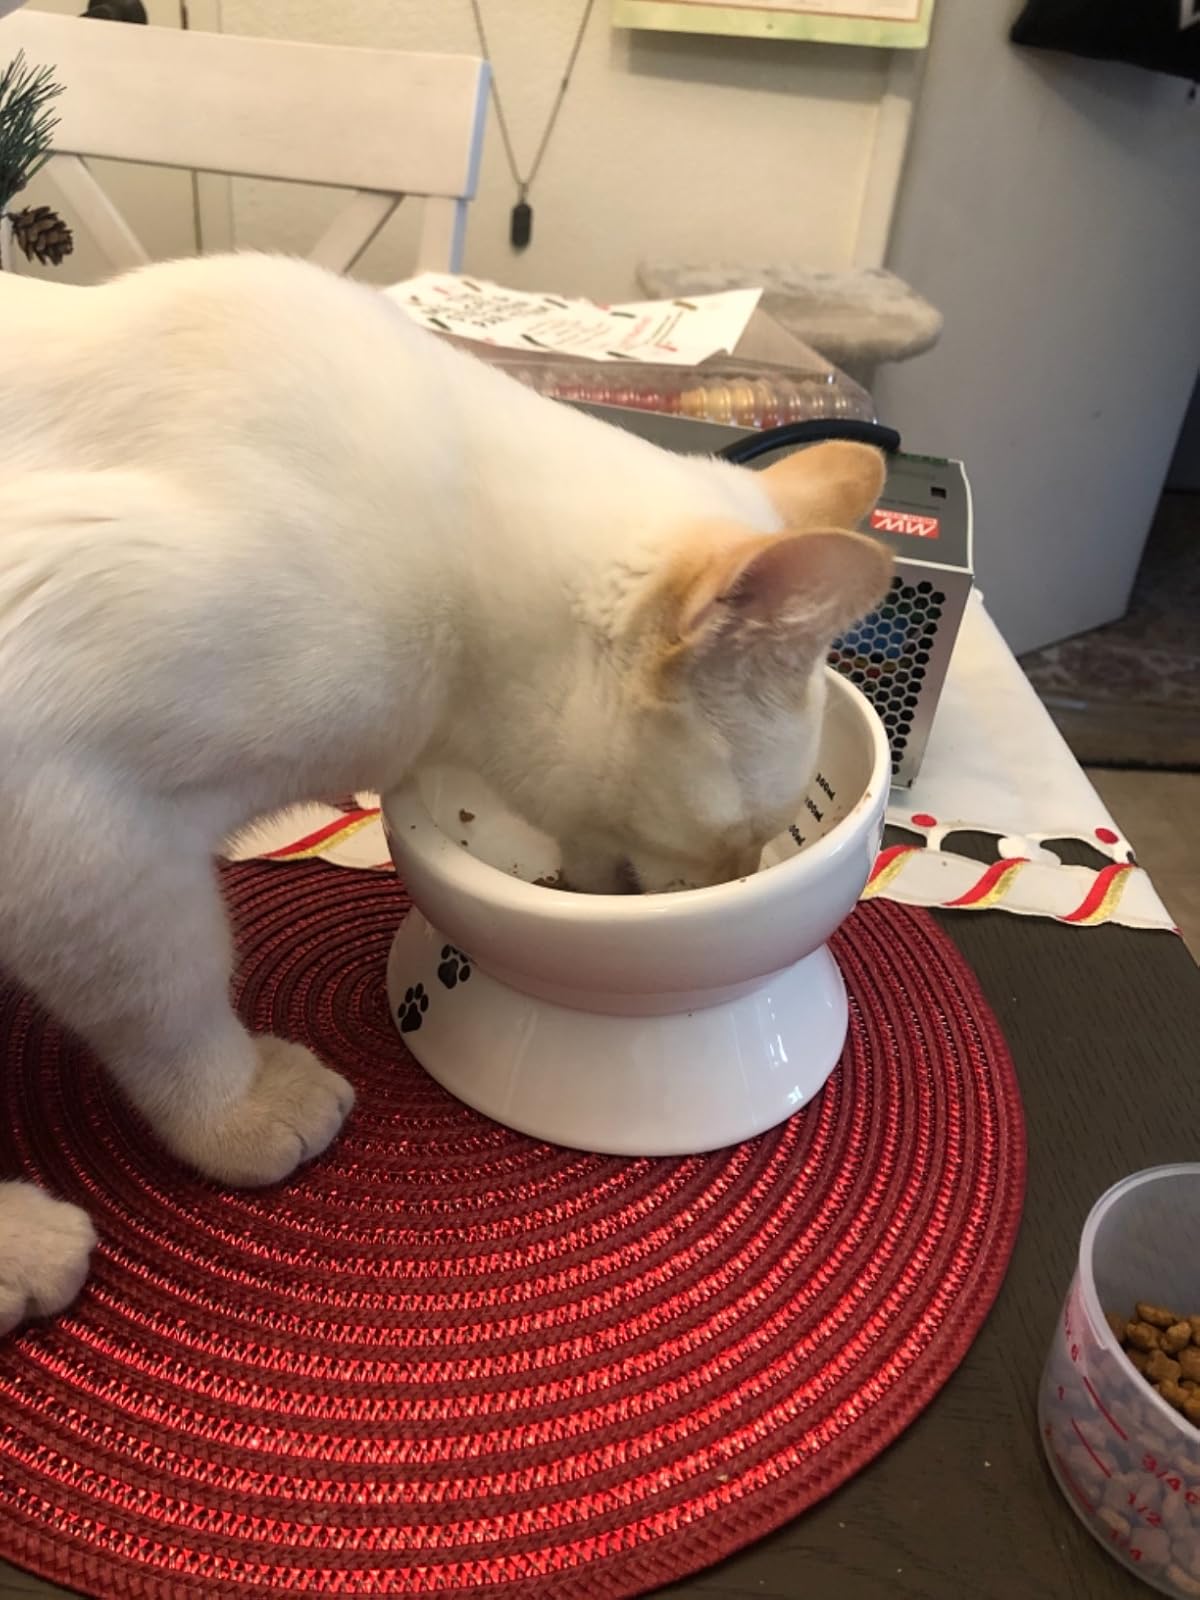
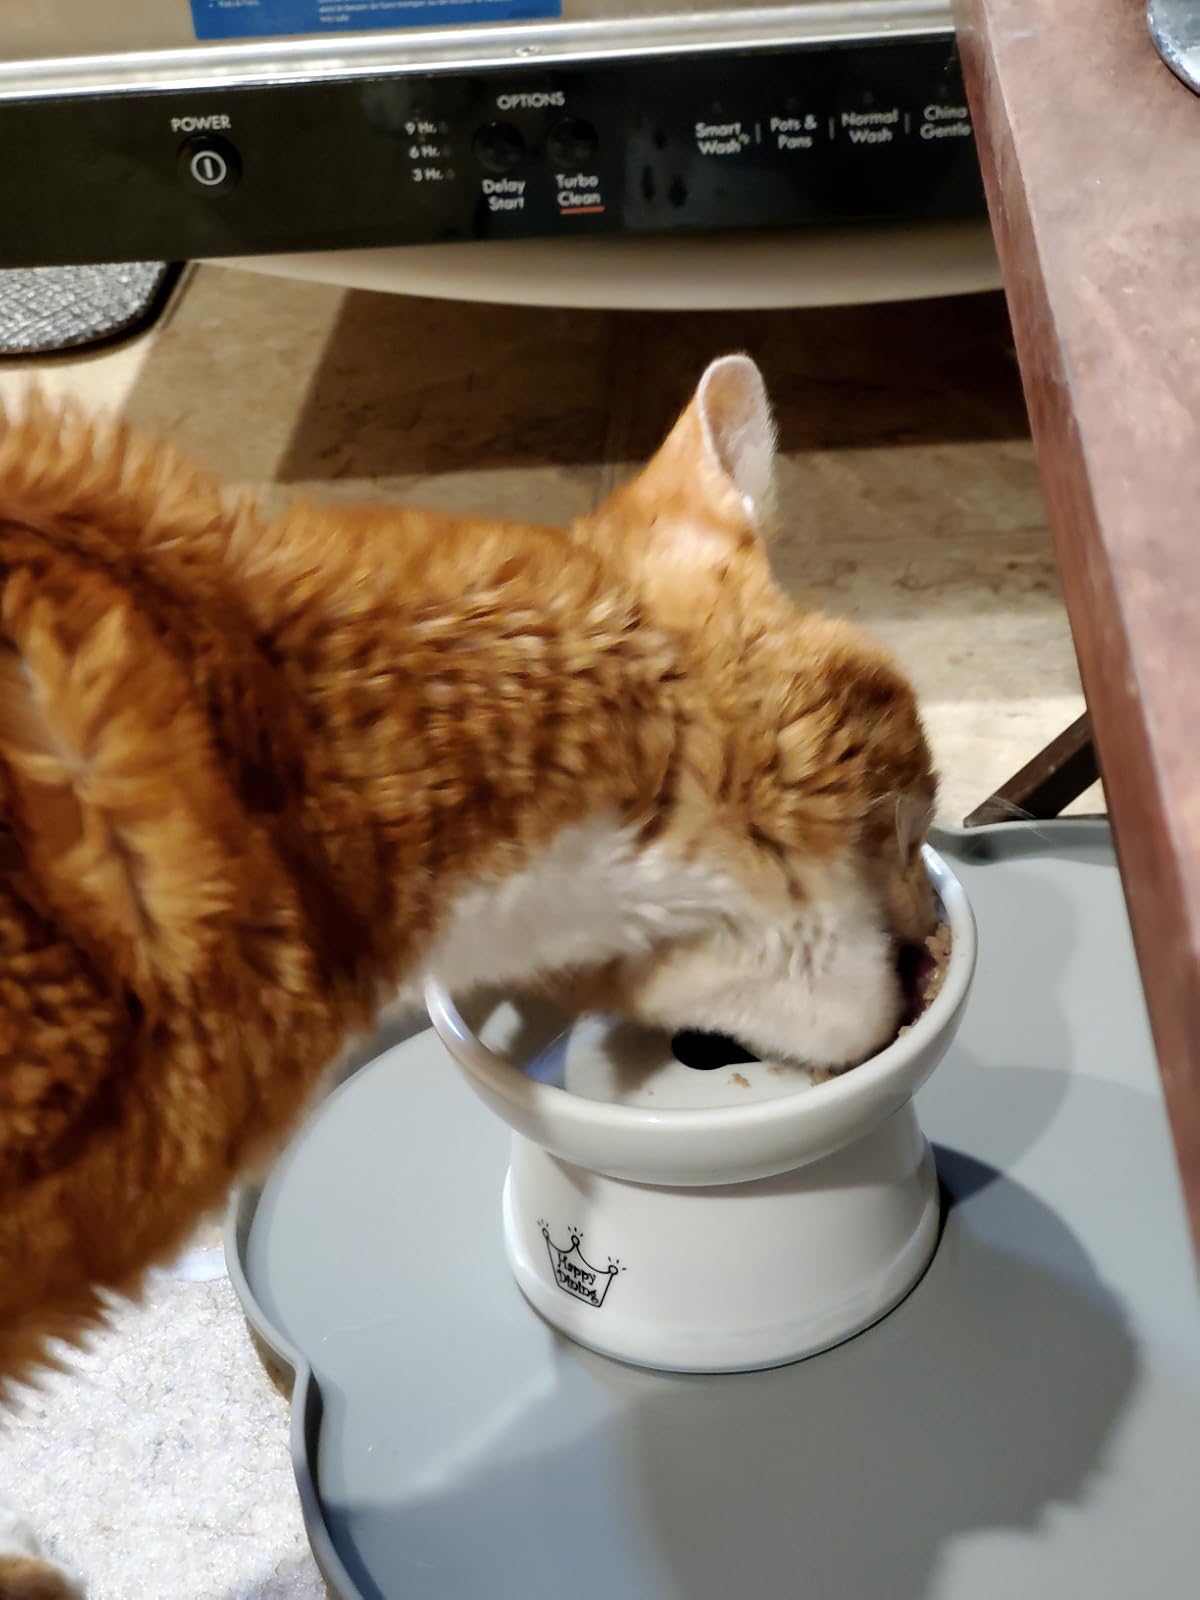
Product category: items_bowl
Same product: no